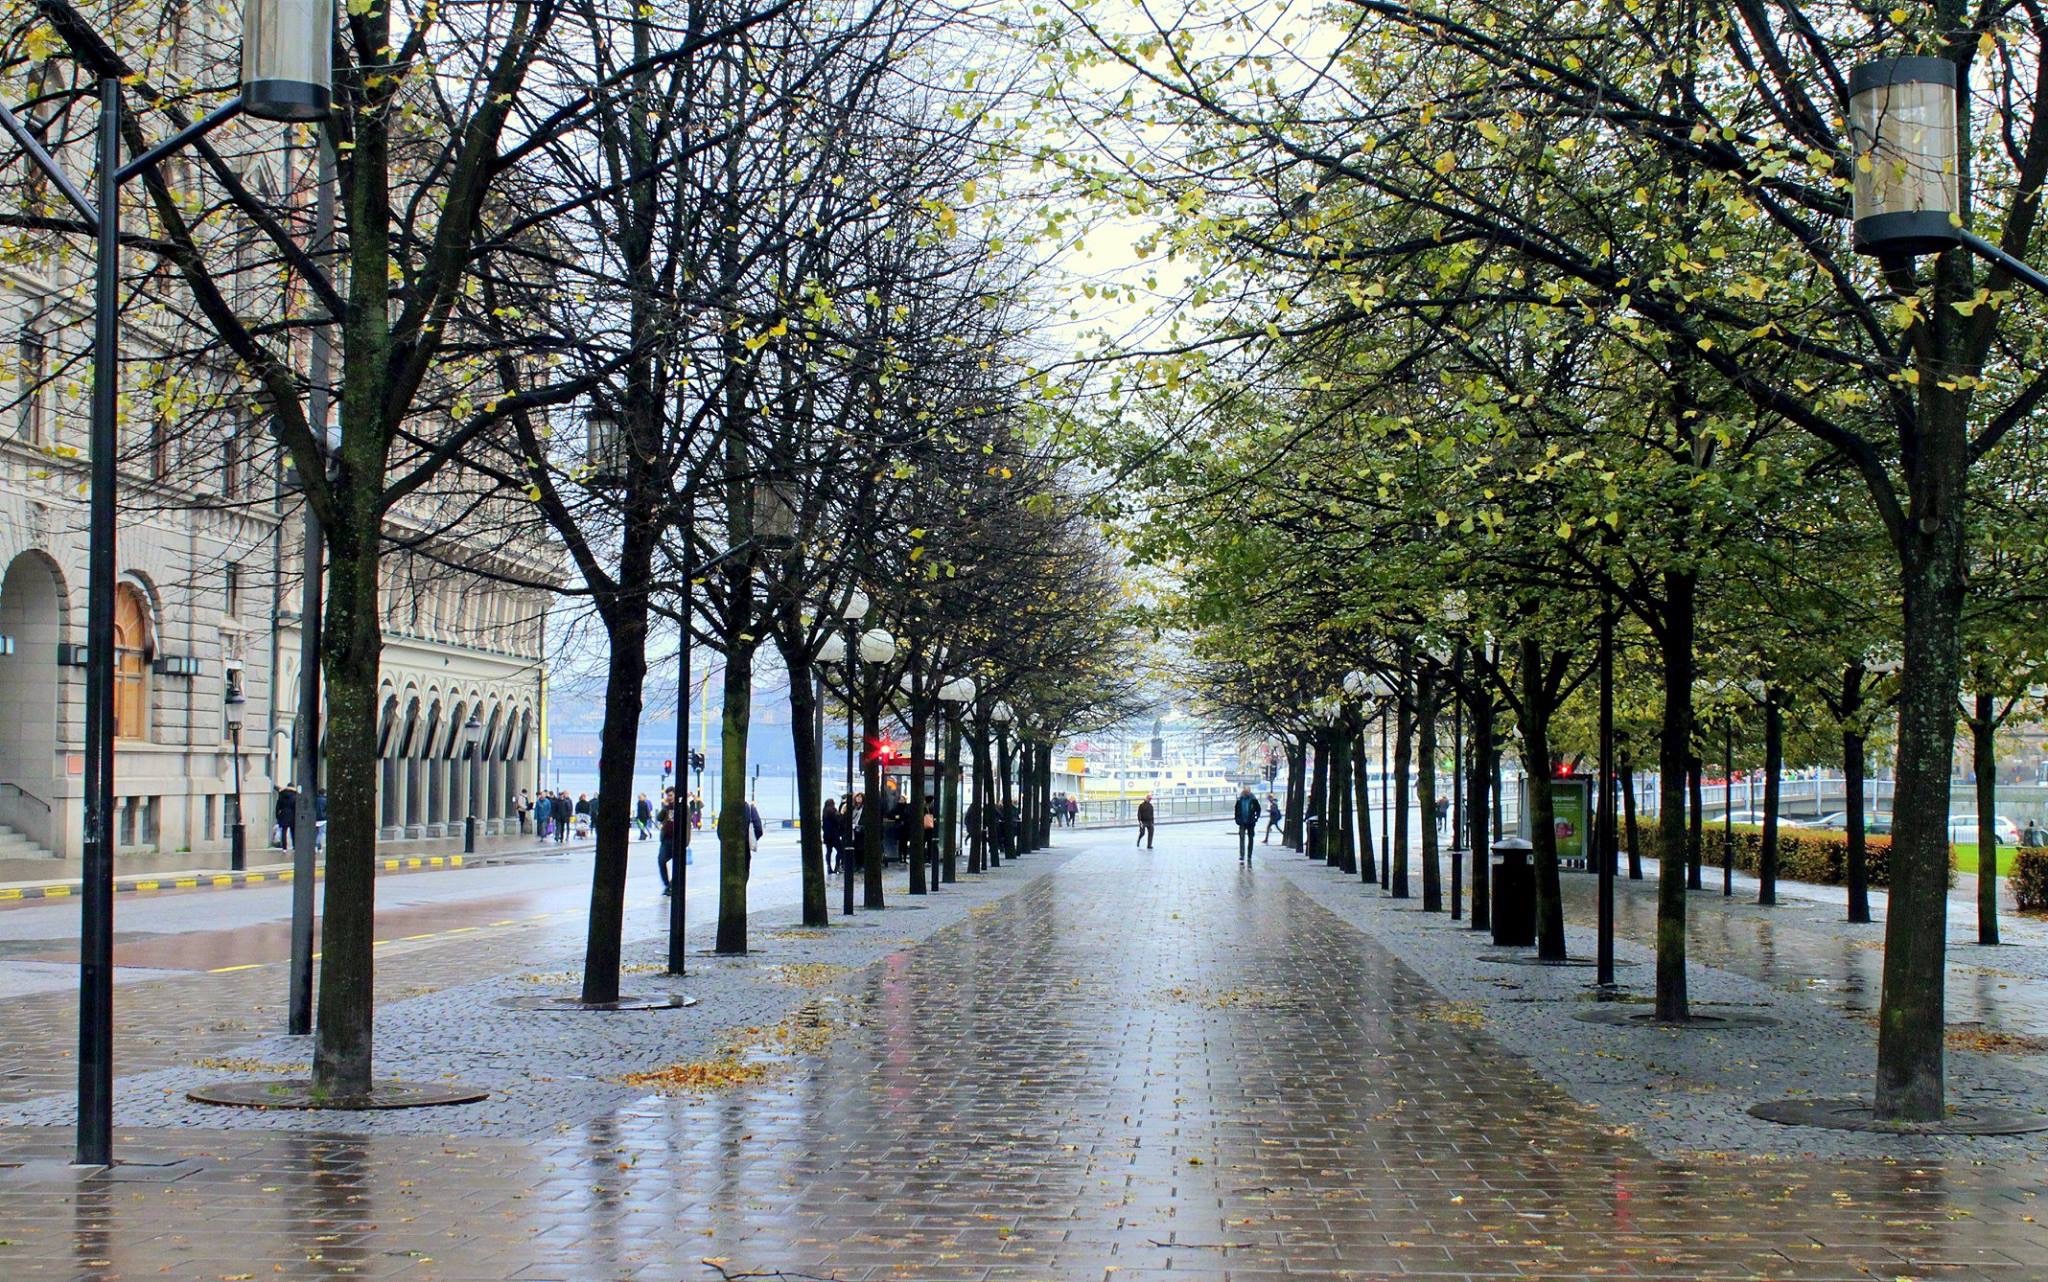
tree, winter, street, weather, season, waterway, disaster, neighbourhood, urban area